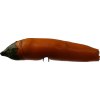
Label: pepper